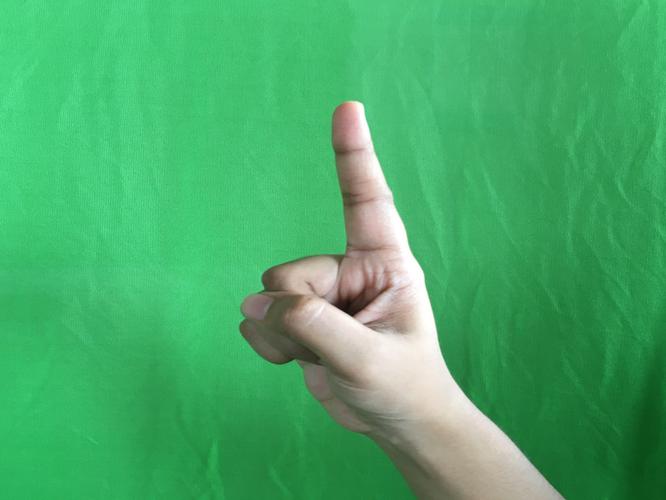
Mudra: Suchi
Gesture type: single_hand